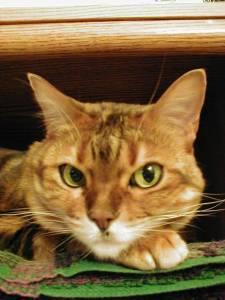
Bengal